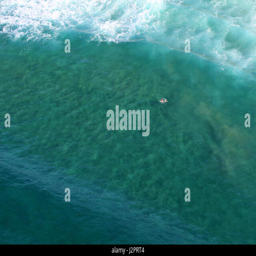
aerial perspective of a surfer preparing as a wave approaches him in the ocean